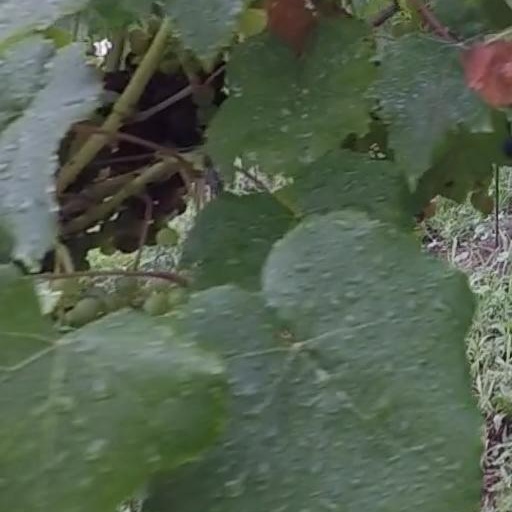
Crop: grape